Urdaneta Municipality, Miranda

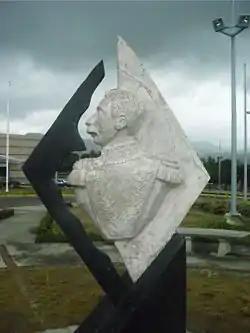
Sculpture of General Ezequiel Zamora located in the Cúa rail station.

Urdaneta is one of the 21 municipalities (municipios) that makes up the Venezuelan state of Miranda and, according to a 2016 population estimate by the National Institute of Statistics of Venezuela, the municipality has a population of 167,768. The town of Cúa is the municipal seat of the Urdaneta Municipality. The municipality is one of several in Venezuela named "Urdaneta Municipality" in honour of Venezuelan independence hero Rafael Urdaneta.